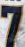
Number: 7